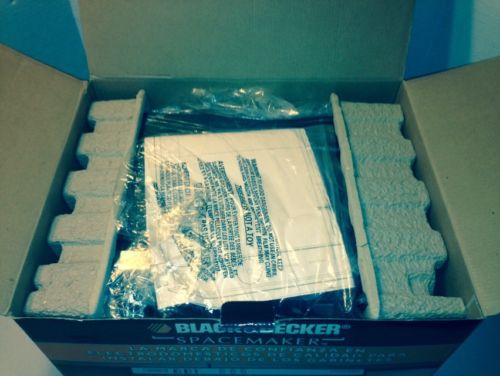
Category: coffee maker